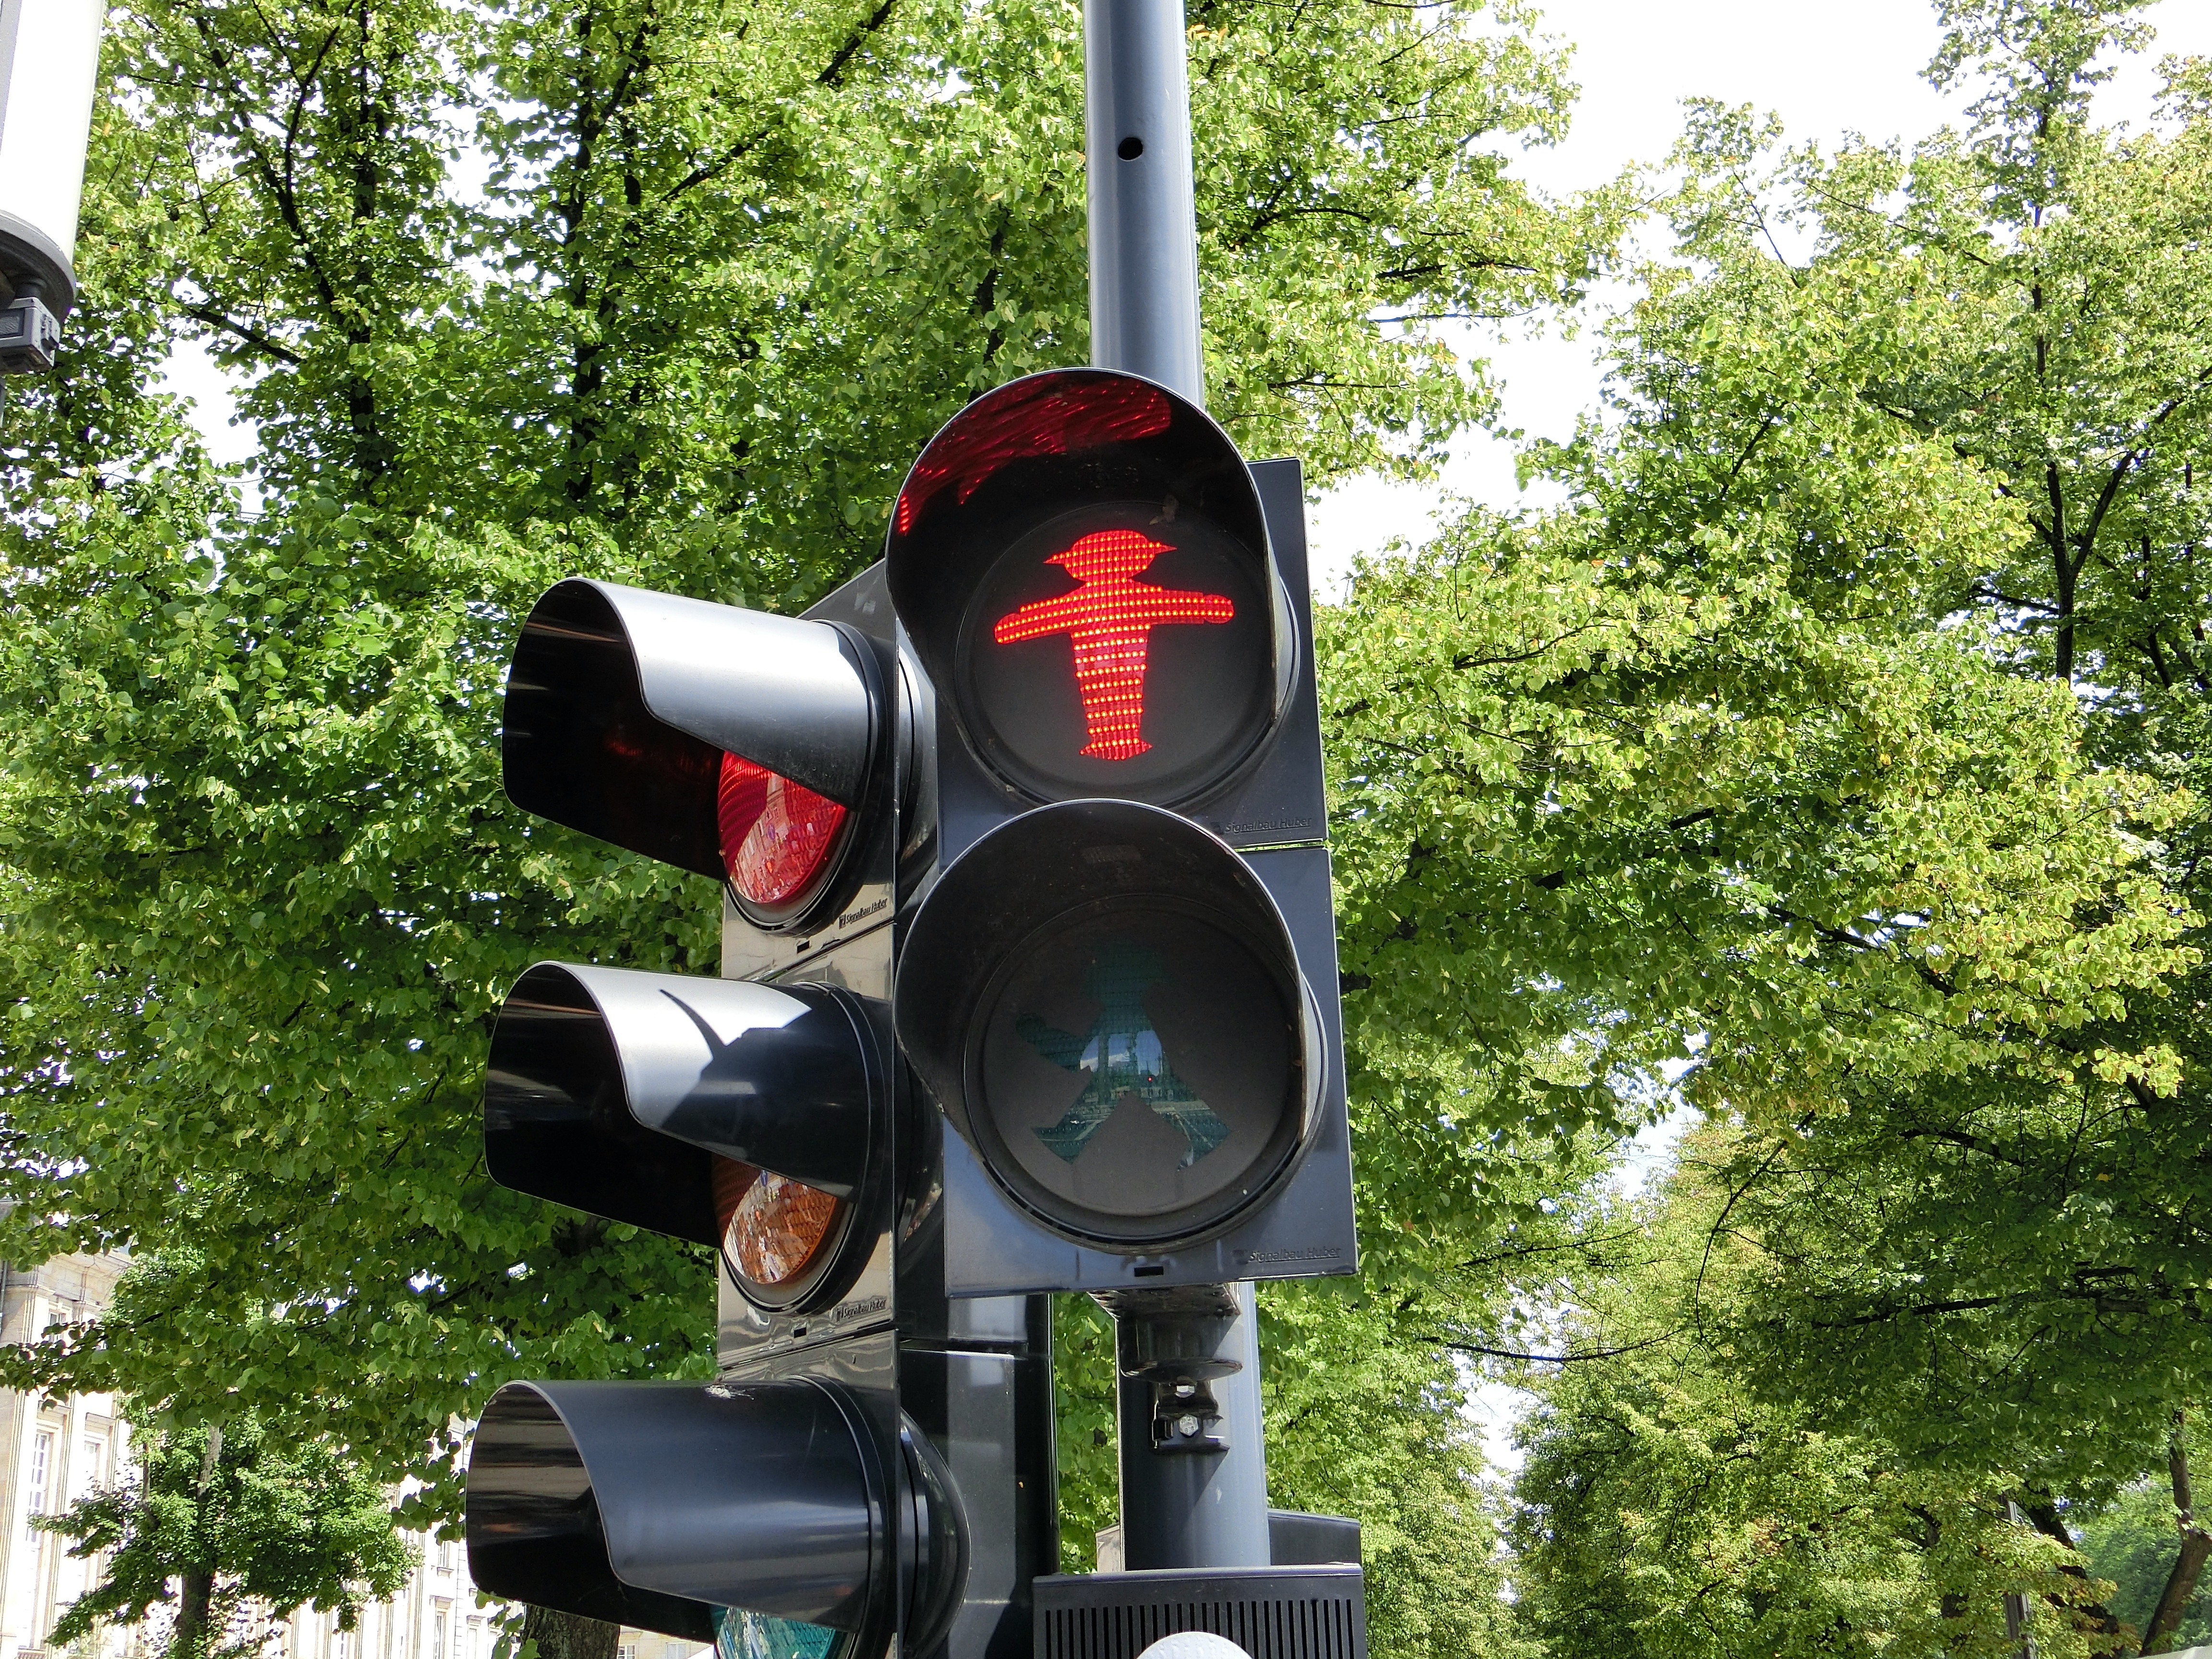
pedestrian, green, red, street light, lighting, traffic light, trees, footbridge, light fixture, stop, males, traffic lights, traffic signal, containing, signal lamp, little green man, signaling device